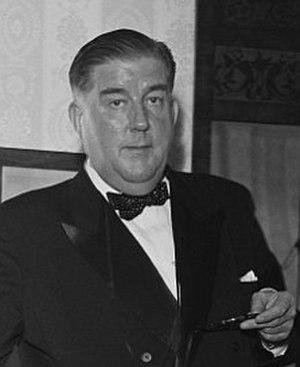
Ib Schønberg, né Ib Christian Albert von Cotta Schønberg le 23 octobre 1902 à Copenhague et mort dans la même ville le 24 septembre 1955, est un acteur danois, l'un des acteurs majeurs du cinéma danois du XXe siècle.